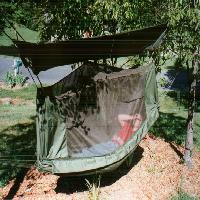
Weather: sun or clear